Mitja Borkert

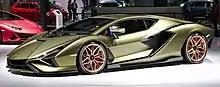
Lamborghini Sián

In 1999, Borkert was hired by Porsche at its style center in Weissach, where he had held various positions, the main of which have been that of General Manager of Advanced Design and in 2014, Director of Exterior Design. Here, he designed the Panamera Sport Turismo and the Porsche Boxster 987, collaborating in the creation of the second generation Cayenne, the Macan and the Mission E. After 17 years in Porsche, he left the German company in April 2016 to take on the role of Center Director Style of Lamborghini, replacing Filippo Perini who moved to direct Italdesign.